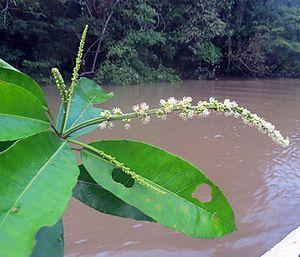
Croton cuneatus est une espèce de plantes du genre Croton et de la famille des Euphorbiaceae, présent au sud de l'Amérique tropicale.